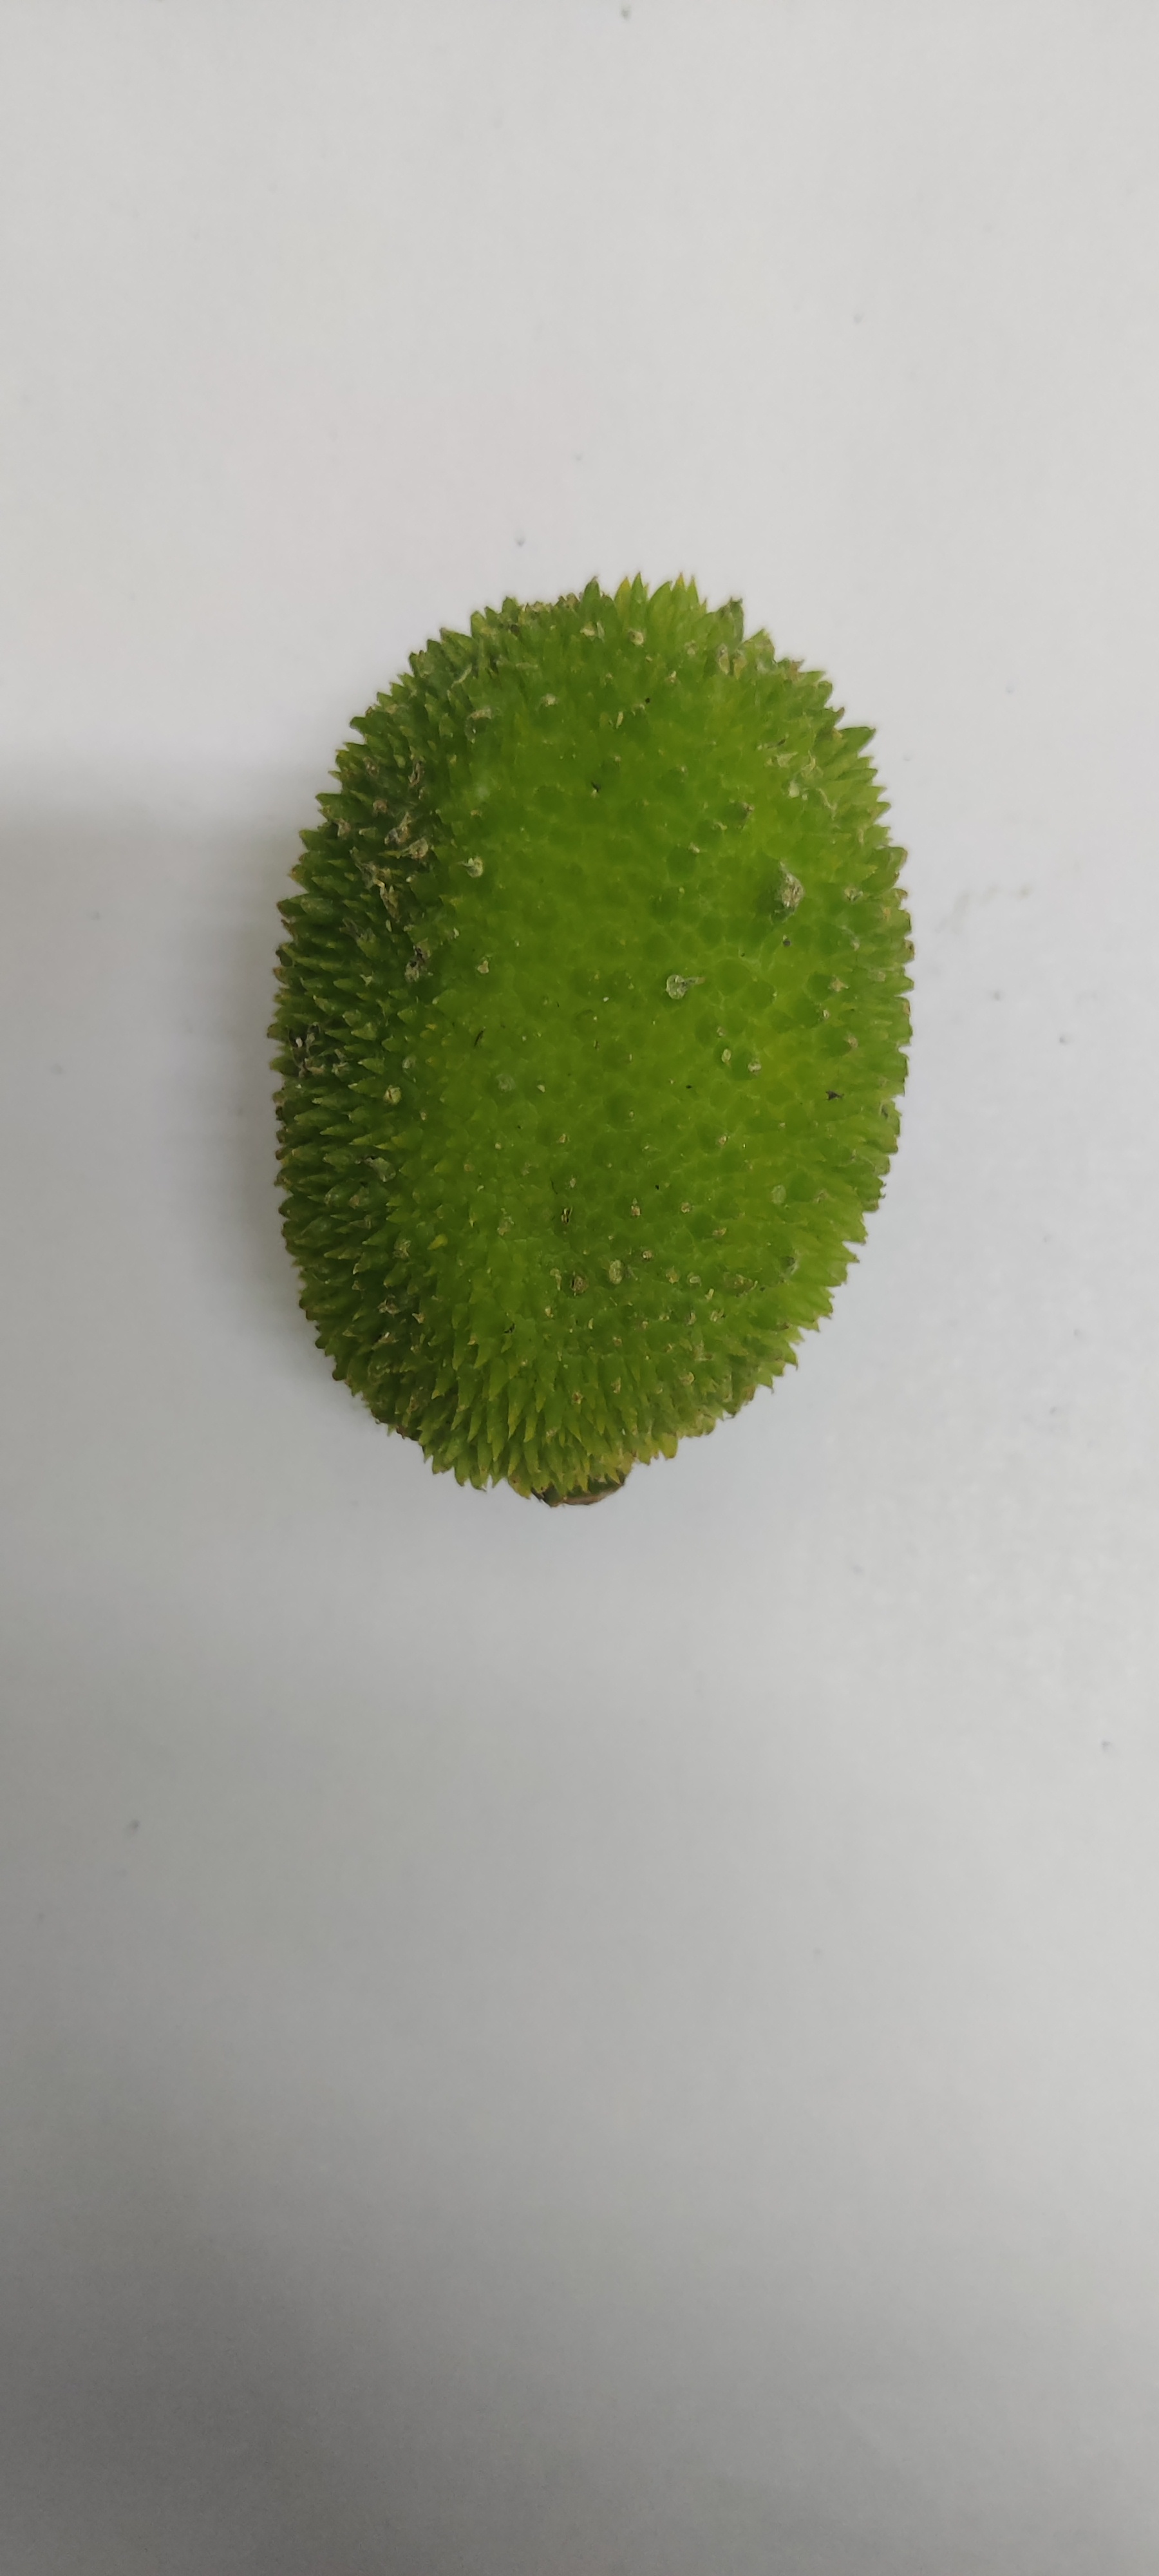
Crop: Spiny Gourd
Condition: Severely Damaged